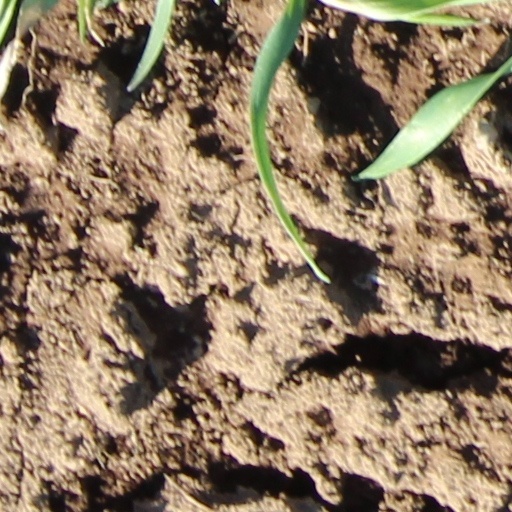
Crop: wheat